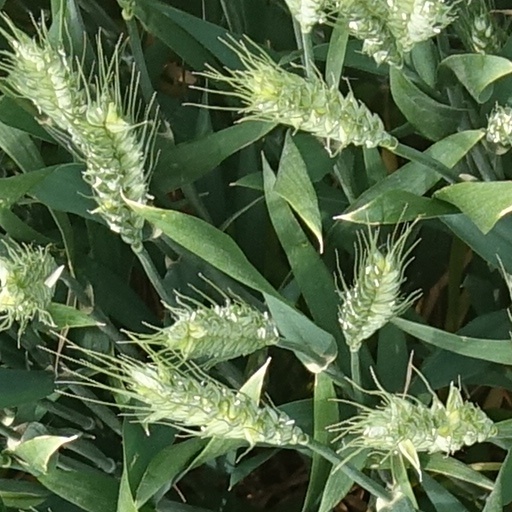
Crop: wheat